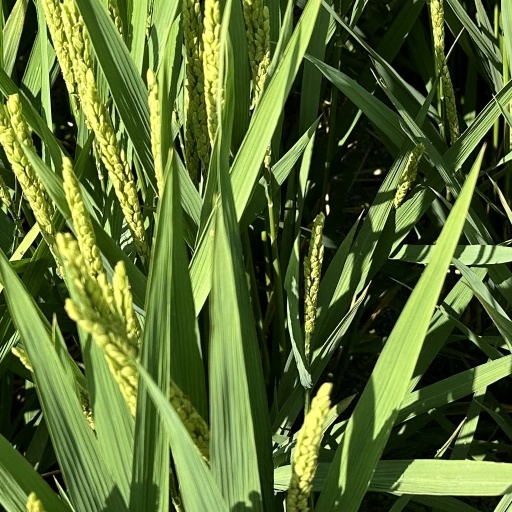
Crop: rice